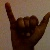
The image shows a hand gesture representing the letter 'Y' in Indian Sign Language.